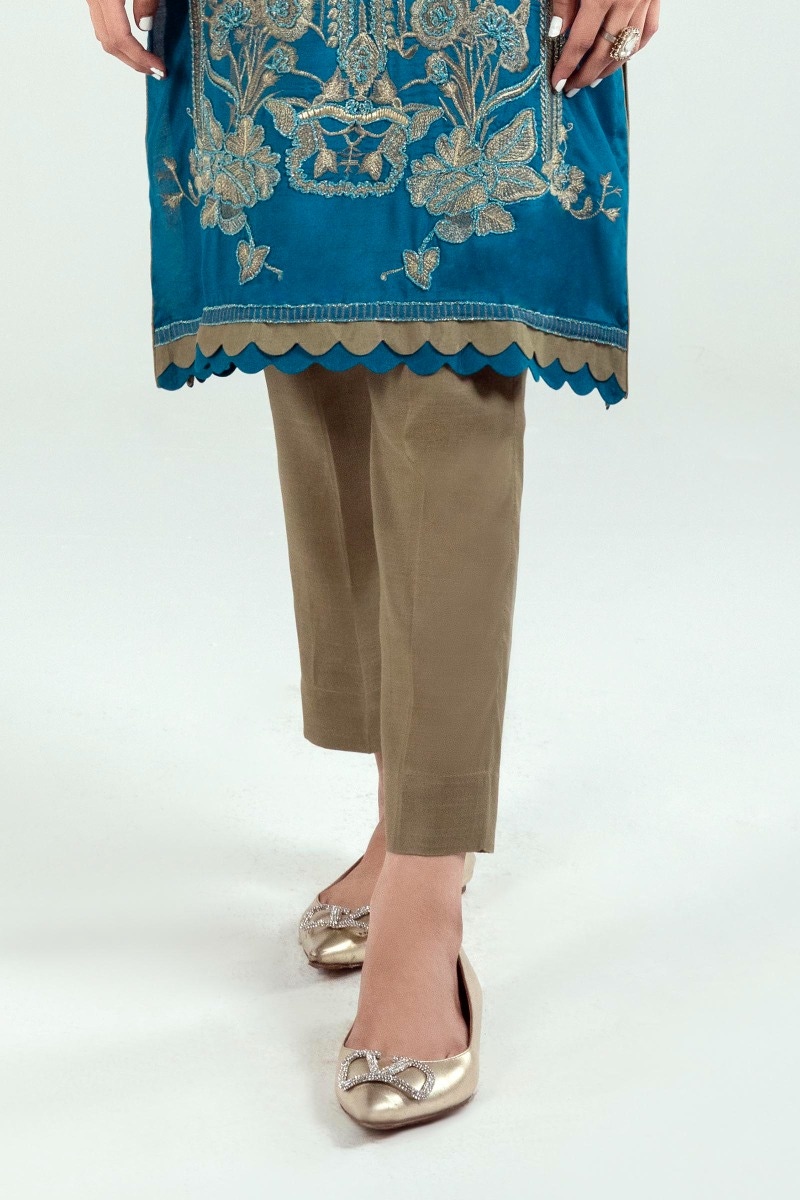
blue karigari tunic pants